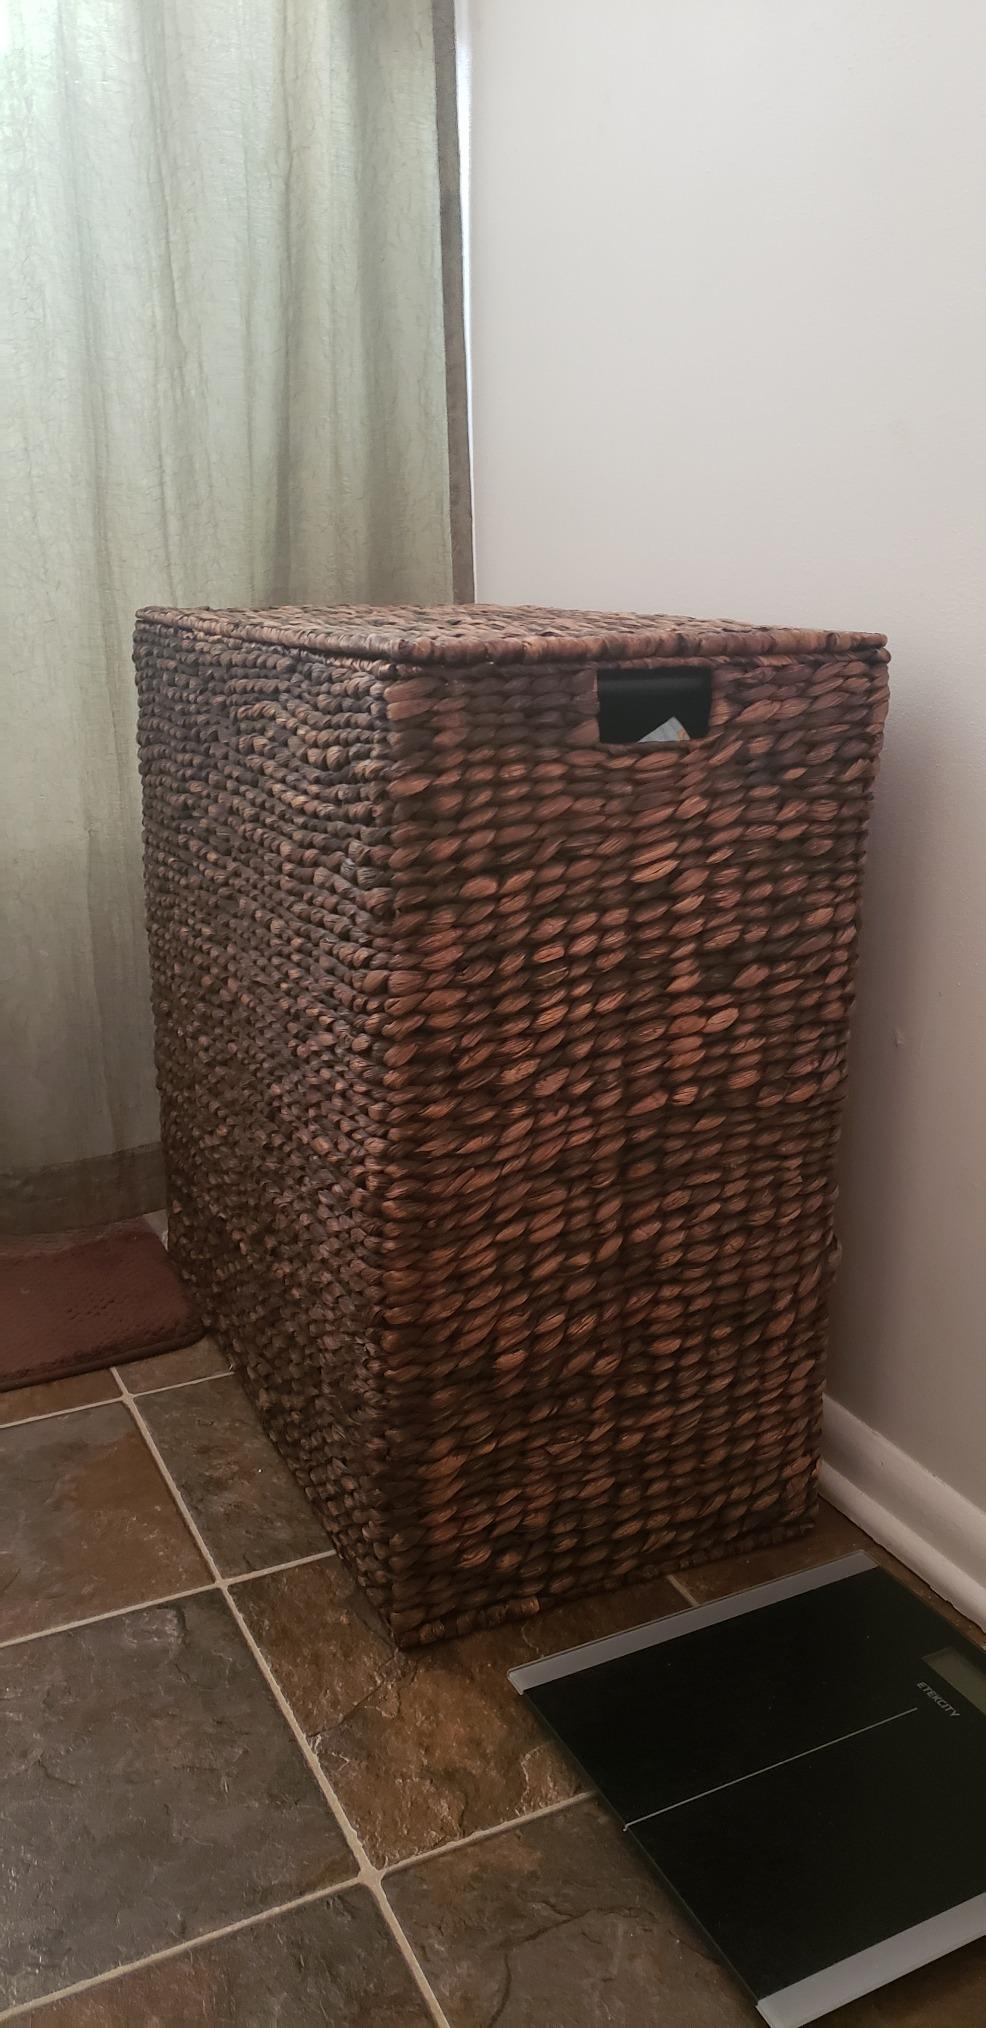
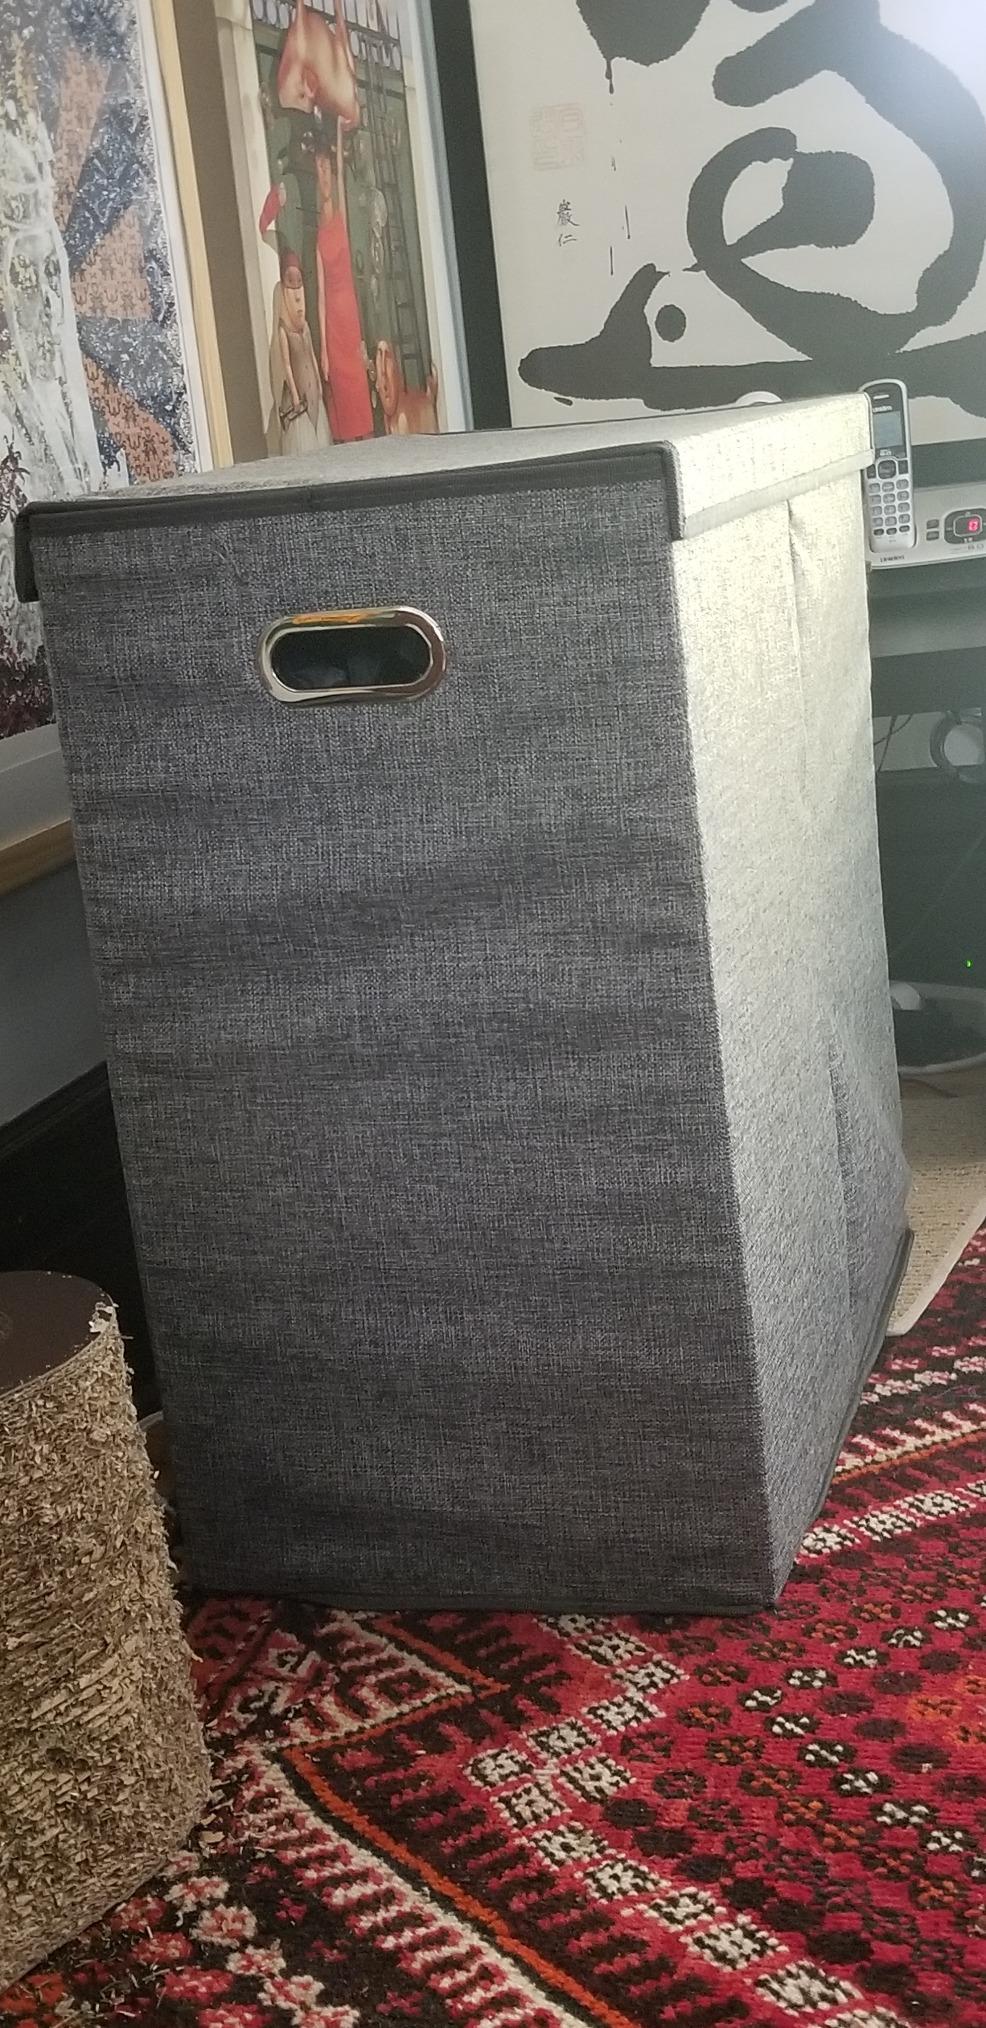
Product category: items_hamper
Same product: no